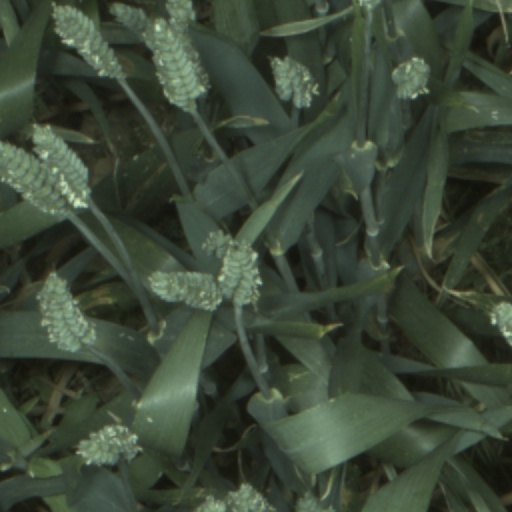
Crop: wheat